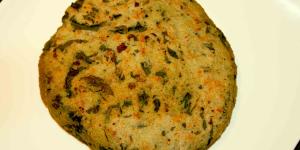
arepas de espinaca con avena